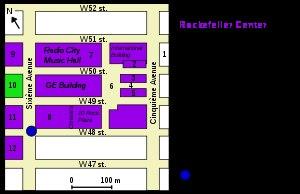
L'Exxon Building, aussi connu sous le nom de 1251 Avenue of the Americas est un gratte-ciel de New York. Il est situé sur la sixième avenue, qui porte aussi le nom d'Avenue of the Americas. Il fait partie du Rockefeller Center, et des XYZ Buildings, trois tours d'architectures voisines. Les plans du bâtiment datent de 1963, et furent réalisés par Harrison et Abramovitz.